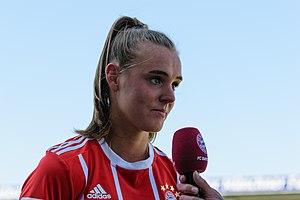
Jill Jamie Roord, née le 22 avril 1997 à Oldenzaal, est une footballeuse néerlandaise évoluant au poste de milieu de terrain avec Arsenal dans le championnat d'Angleterre, et en équipe nationale néerlandaise. Elle remporte plusieurs fois le championnat des Pays-Bas avec le club de Twente.